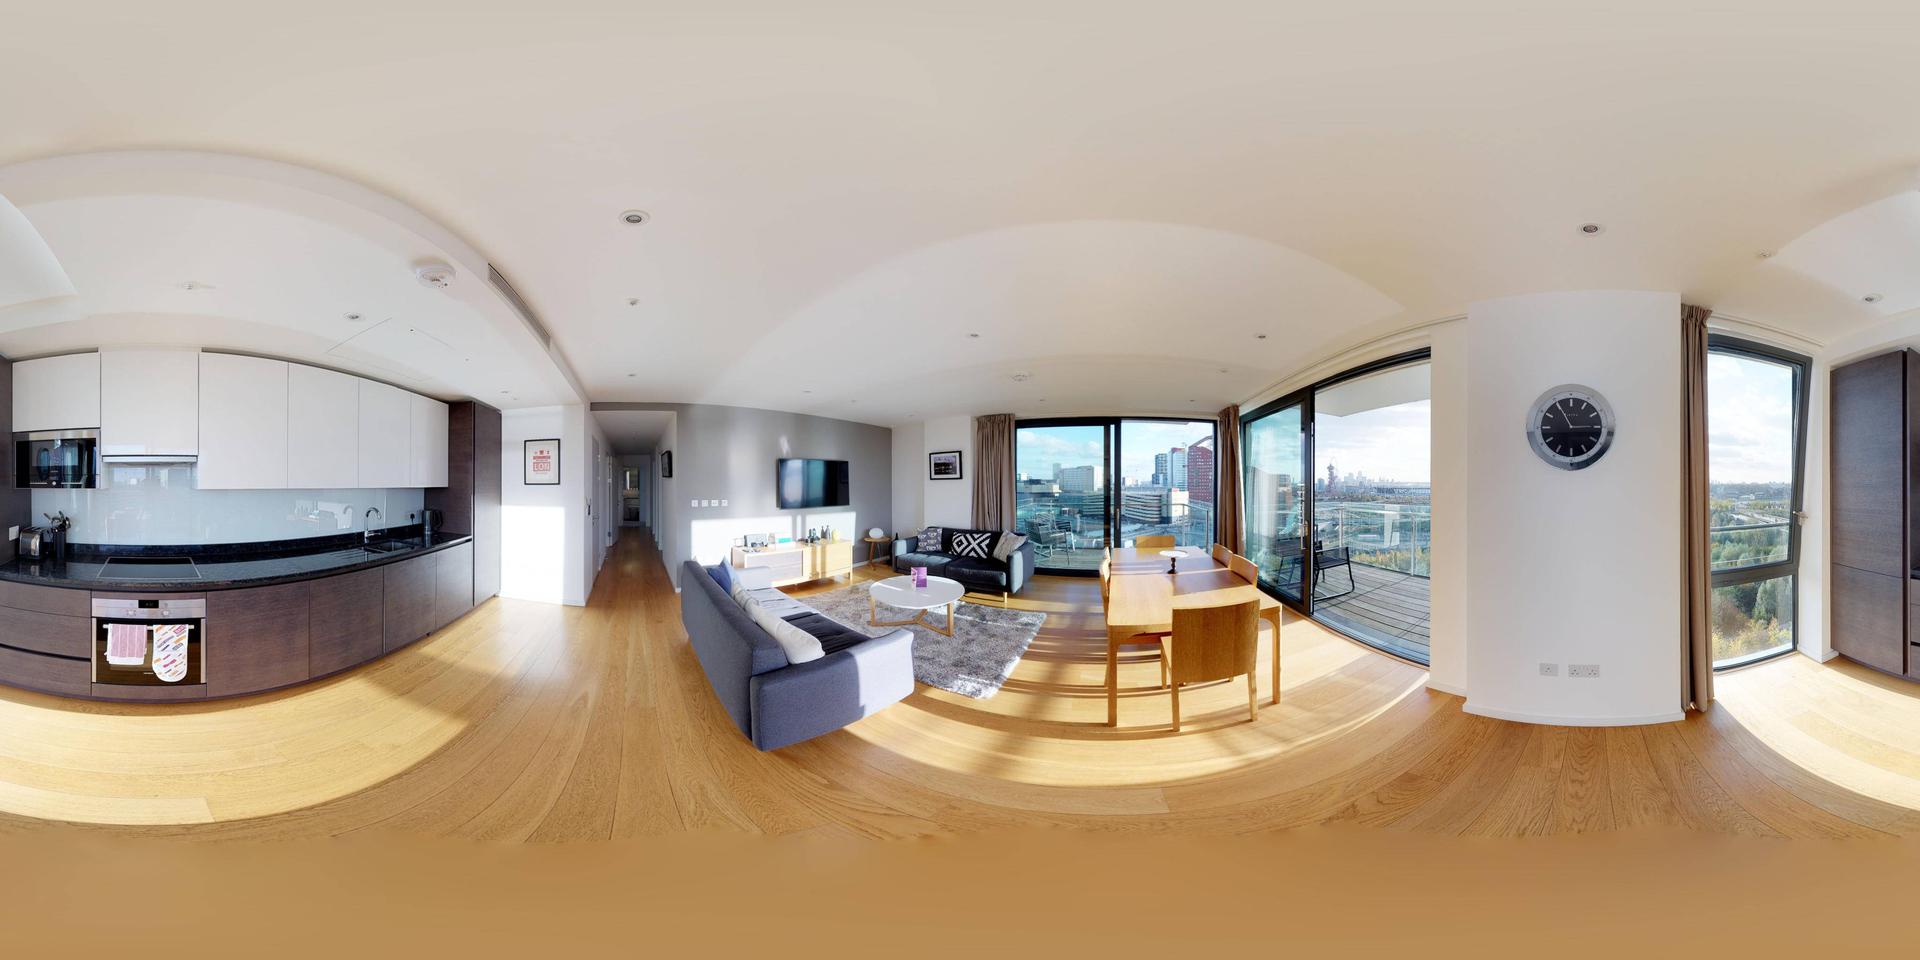
Referred object: the round wall clock on the pillar

Referred object: the round black wall clock

Referred object: the dining table opposite the sofa